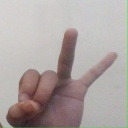
अक्षर: ण